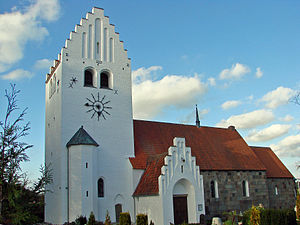
Grønbæk Kirke
Grønbæk Kirke
Grønbæk Kirke set fra syd.
Grønbæk Kirke ligger i Grønbæk Sogn i Lysgård Herred, tidligere Viborg Amt, nu Region Midtjylland. Kirken er bygget af sognets beboere omkring 1200, men blev omkring 1440 overdraget til Alling Kloster ved den nærliggende Alling Sø. Efter reformationen kom den under Allinggård.